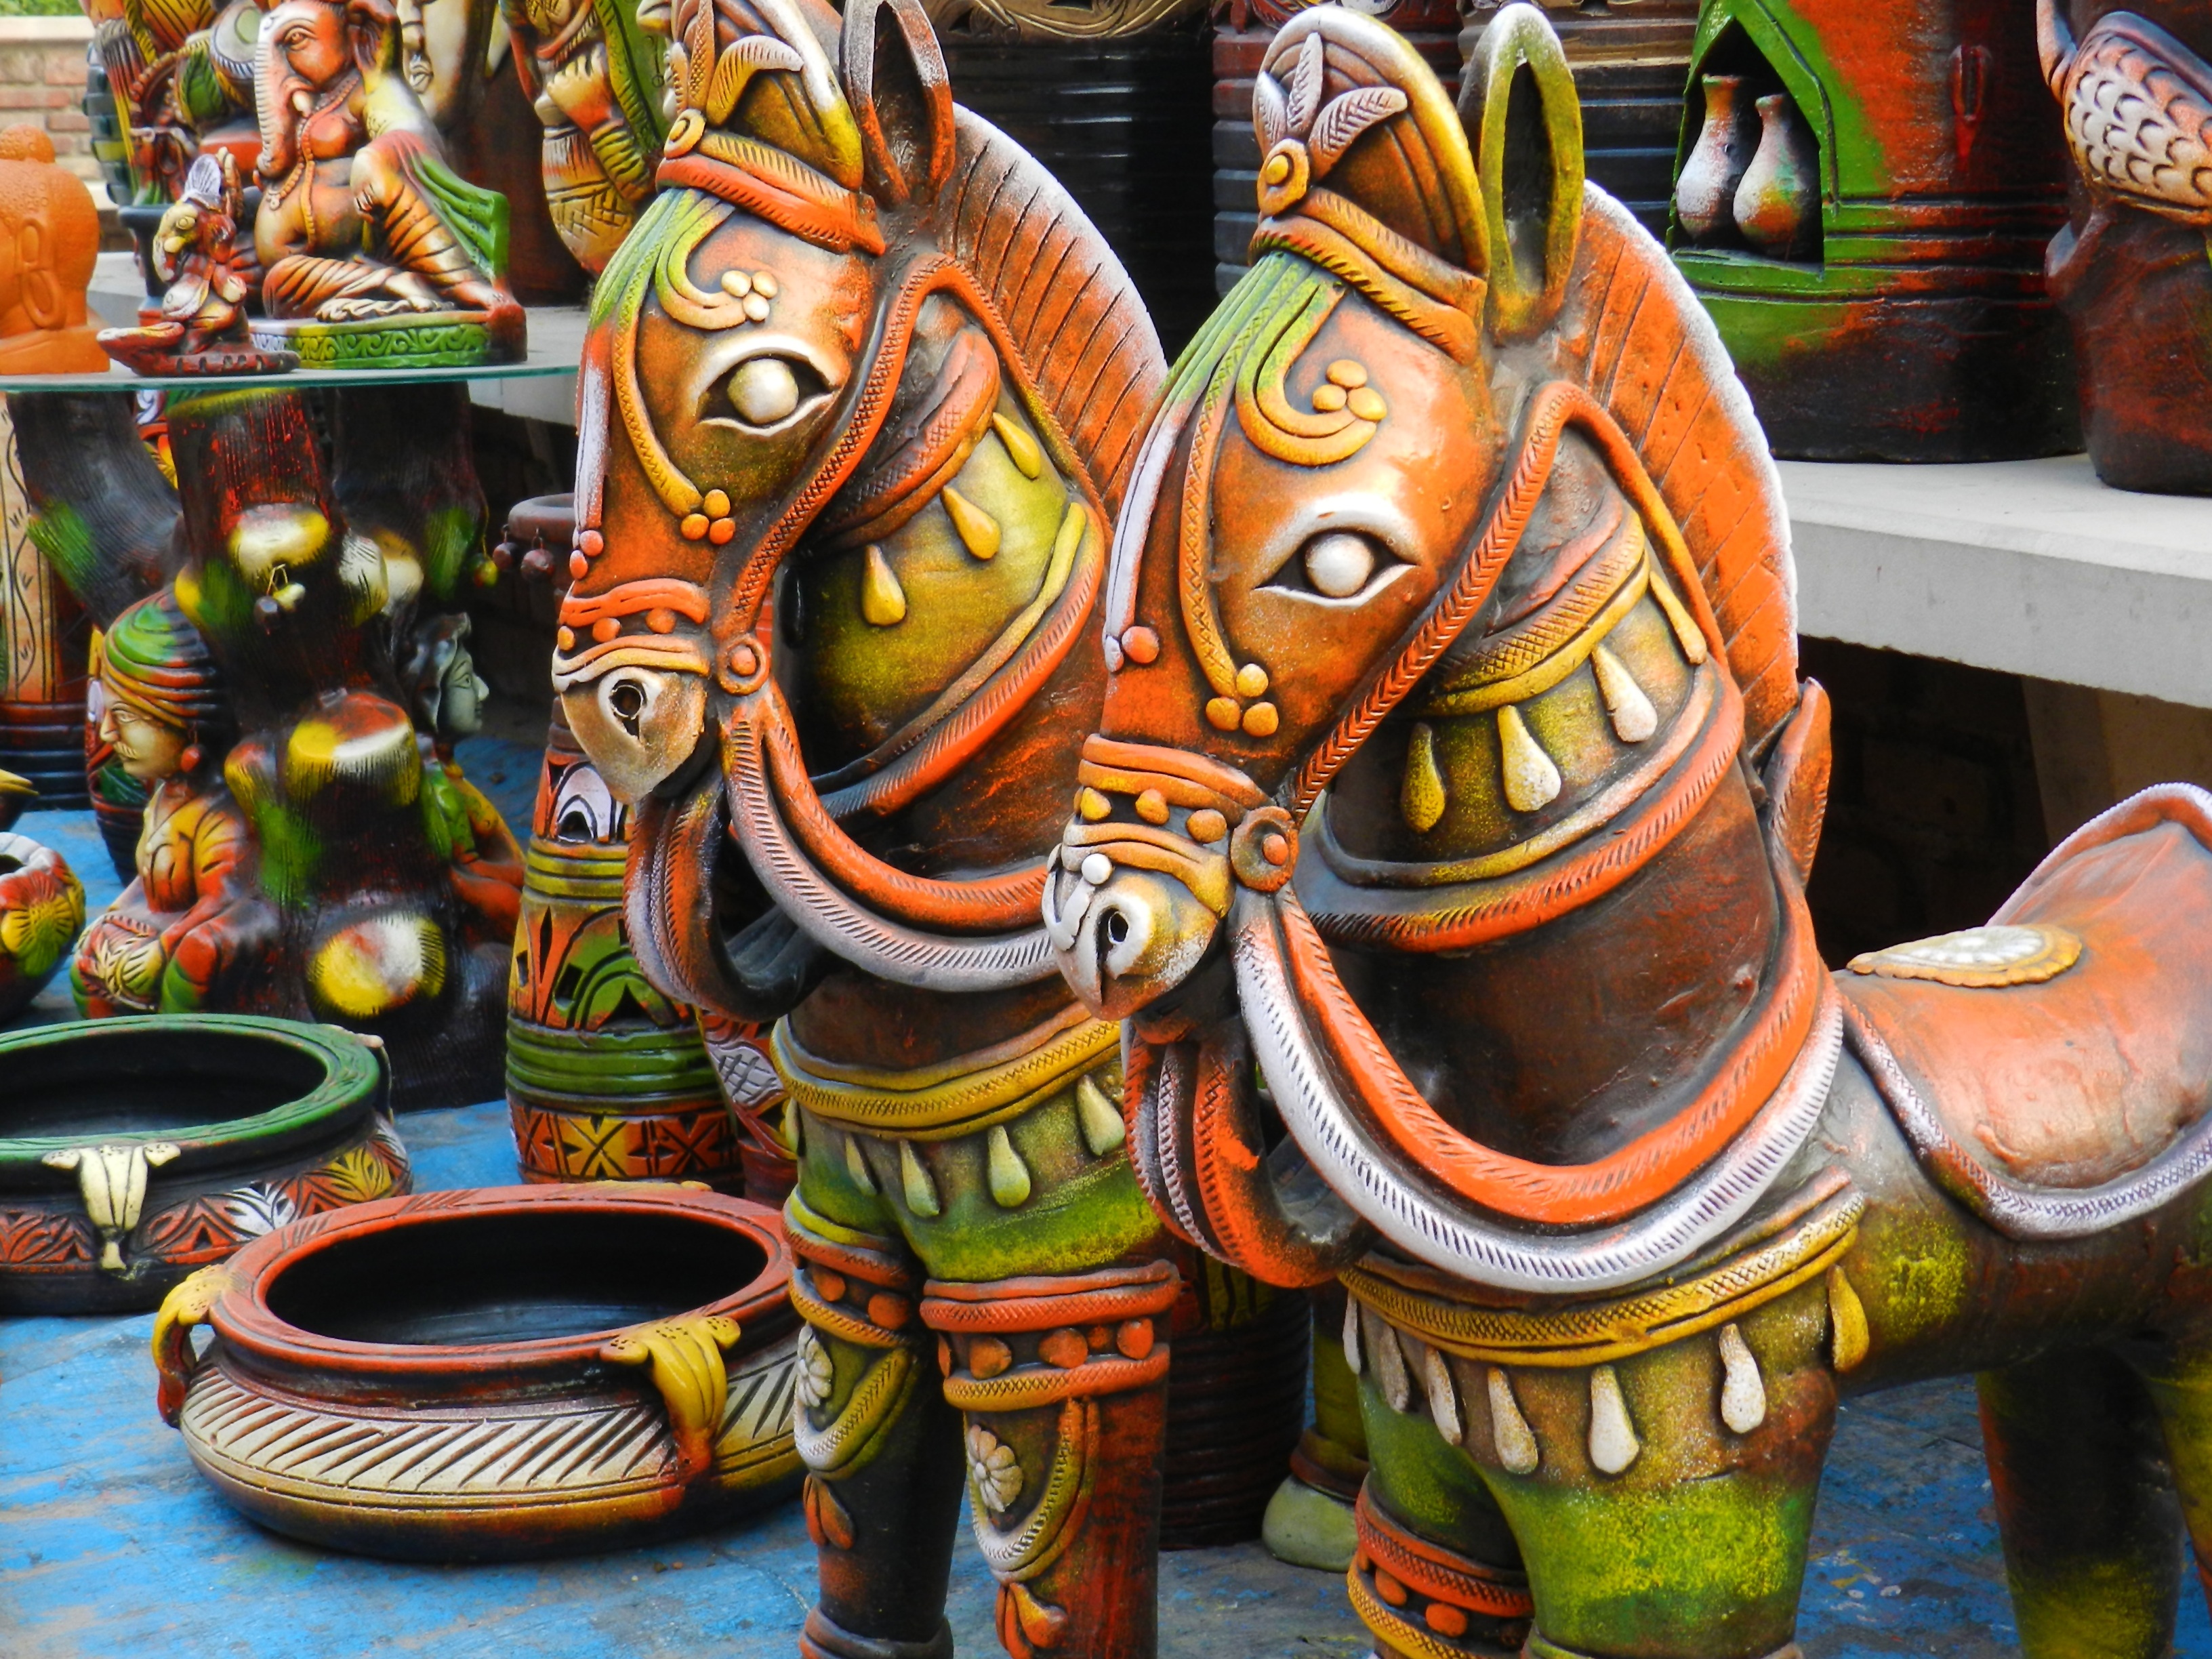
outdoor, female, shop, amusement park, ceramic, park, asia, carousel, market, craft, terracotta, close up, horses, art, decorative, clay, carving, indian, pots, traditional culture, man made, multi coloured, in a row, amusement ride, traditionally indian, tribal art, man made object, indian traditional, handy craft, rajasthani, bright colour, earthern, colourfull